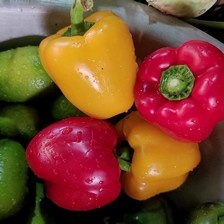
Label: capsicum